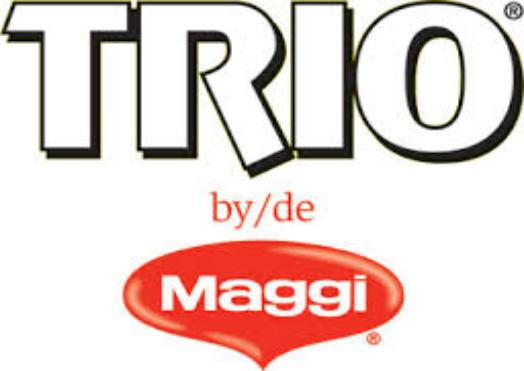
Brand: Maggi
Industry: Food